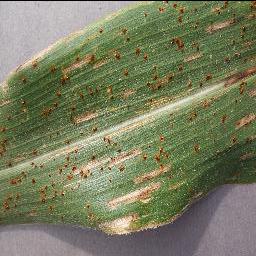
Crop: corn
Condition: (maize)_cercospora_spot_gray_spot